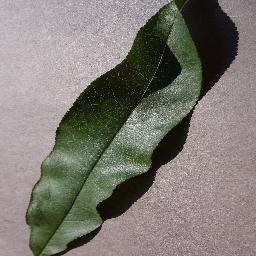
Label: Peach___healthy